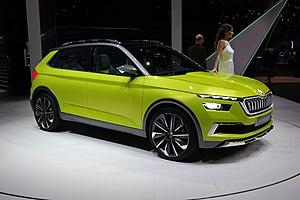
Salon international de l'automobile de Genève 2018
Le Vision X Concept est un concept-car qui est dévoilé par le constructeur automobile tchèque Škoda en mars 2018 au salon de Genève. Il préfigure le prochain SUV urbain de la marque du Groupe Volkswagennommé Kamiq et réservé au marché européen.
L'édition 2018 du Salon international de l'automobile de Genève est un Salon automobile annuel qui se tient du 8 au 18 mars 2018 à Genève. Il s'agit de la 88ᵉ édition internationale de ce salon, organisé pour la première fois en 1905. Cette édition a reçu 660 000 visiteurs, une fréquentation en baisse de 4,5 % par rapport à l'édition 2017.